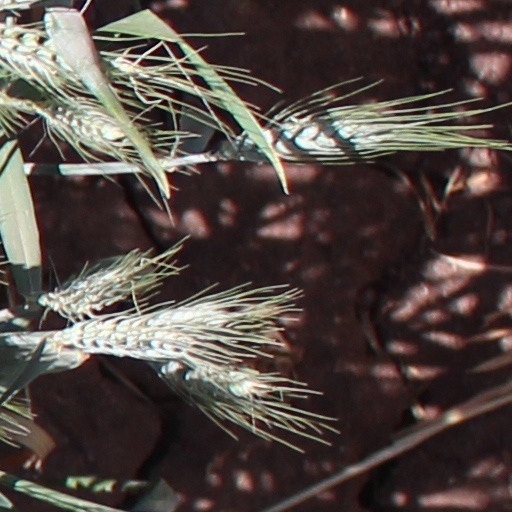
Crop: wheat